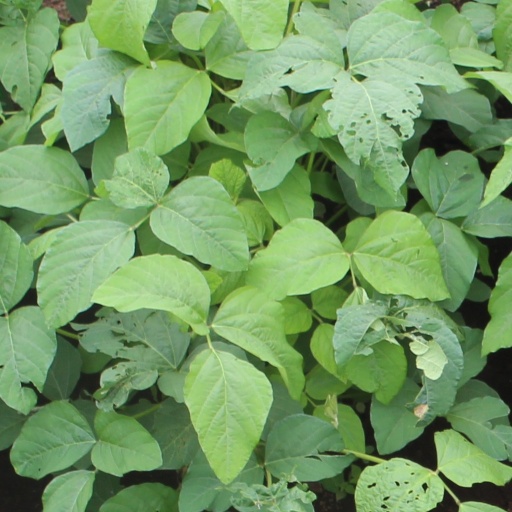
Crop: soybean